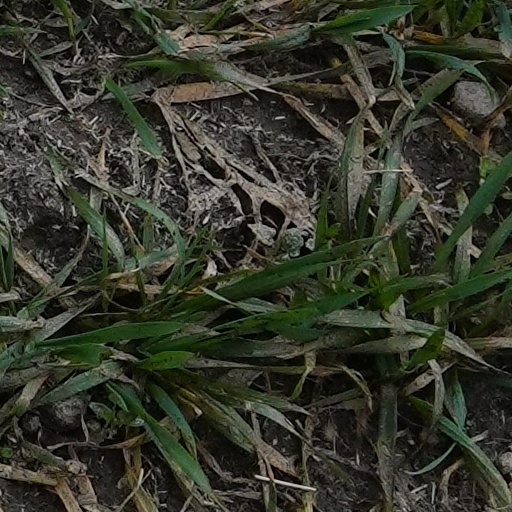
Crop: wheat